Dominik Kaiser

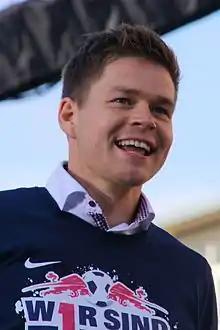
Kaiser in 2016

Dominik Kaiser (born 16 September 1988) is a German former professional footballer who played as a midfielder.